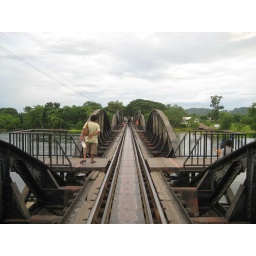
more bridge over river kwai